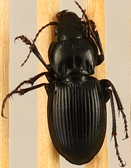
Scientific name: Cyclotrachelus torvus
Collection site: Northern Great Plains Research Laboratory NEON (NOGP), plot NOGP_008